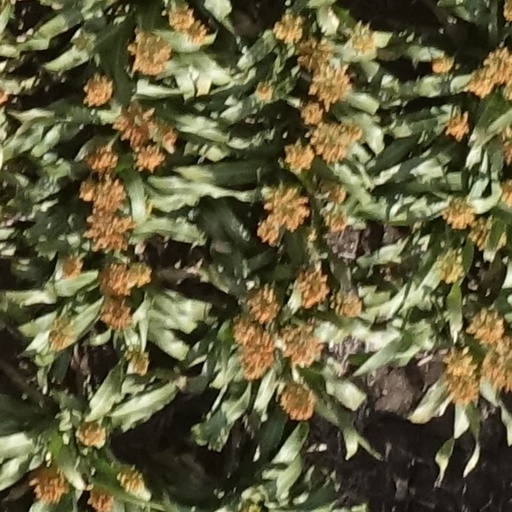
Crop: sorghum